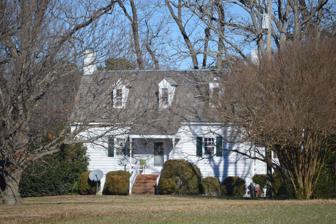
Building: Henry Saunders House
Country: United States of America
Year built: 1796
Historic house in Virginia, United States United States historic place Henry Saunders House U.S. National Register of Historic Places Virginia Landmarks Register Front of the house Show map of Virginia Show map of the United States Location 13009 East Windsor Blvd., near Windsor, Virginia Coordinates 36°48′16″N 76°42′28″W / 36.80444°N 76.70778°W / 36.80444; -76.70778 Area 67 acres (27 ha) Built c. 1796 ( 1796 ) Built by Saunders, Henry Architectural style Georgian NRHP reference No. 04000479 VLR No. 046-0006 Significant dates Added to NRHP May 19, 2004 Designated VLR March 17, 2004 Henry Saunders House is a historic home located near Windsor , Isle of Wight County, Virginia , United States. The house was built about 1796, and is a 1 + 1 ⁄ 2 -story, three bay Georgian style frame dwelling. It has a gable roof with dormers and a one-story side wing.  Also on the property are four additional contributing buildings and one contributing structure. It was listed on the National Register of Historic Places in 1991. References